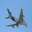
Label: airplane